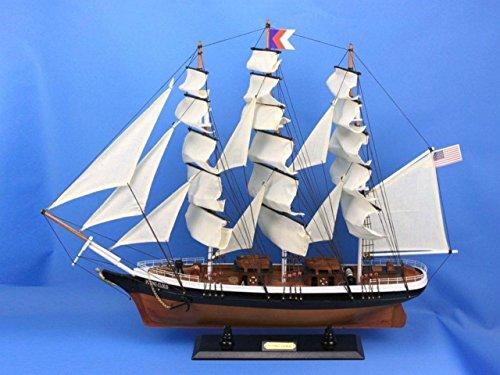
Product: Hampton Nautical Wooden Flying Cloud Tall Model Clipper Ship, 30"
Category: Toys & Games | Hobbies | Models & Model Kits | Model Kits | Watercraft Kits
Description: Great Condition.
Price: $199.99